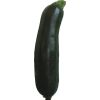
Label: Zucchini dark 1